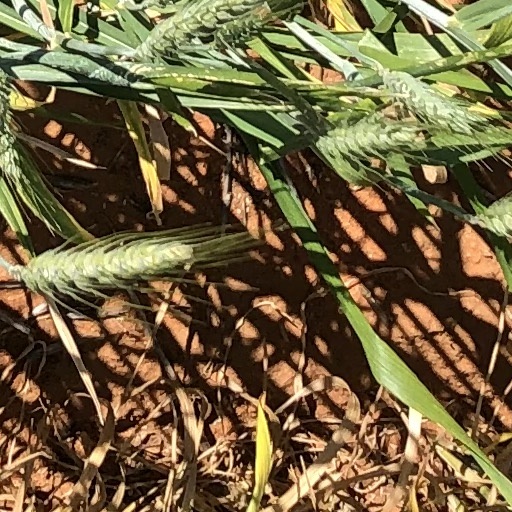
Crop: wheat